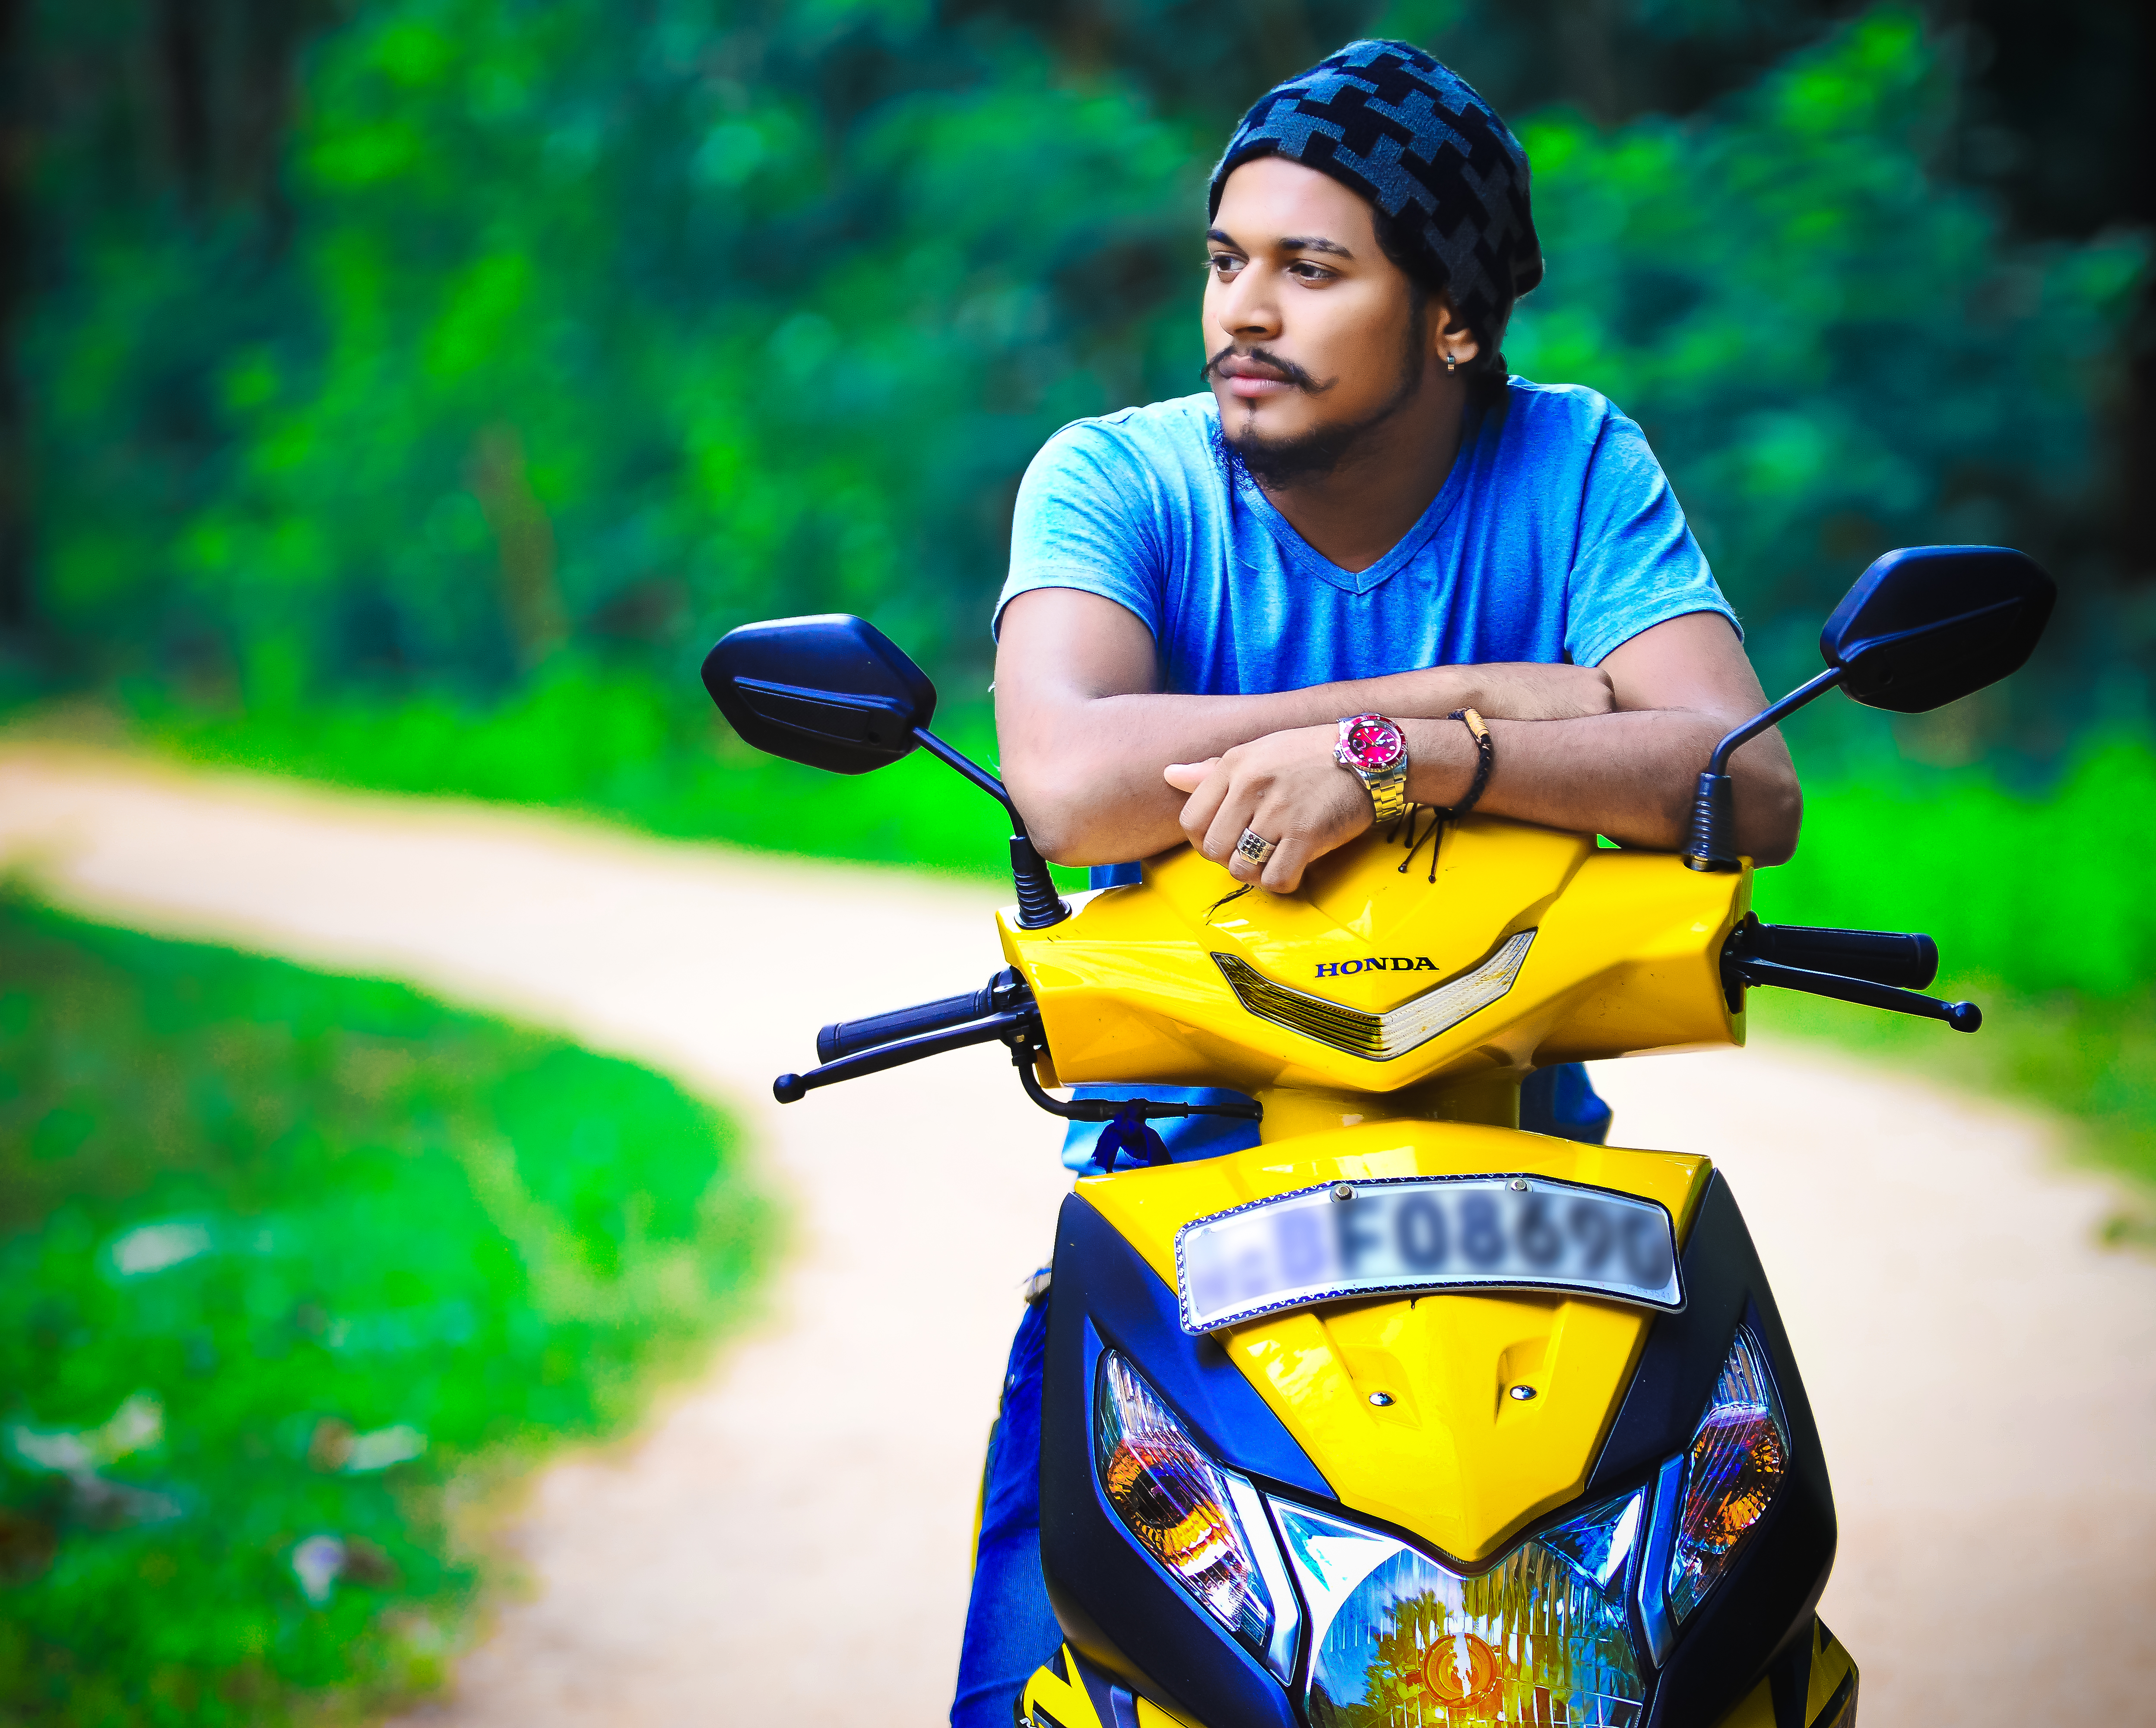
men, yellow, vehicle, fun, product, girl, recreation